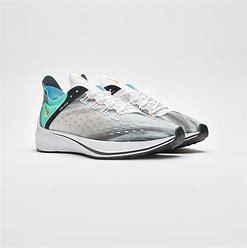
Brand: Nike
Model: Exp X14